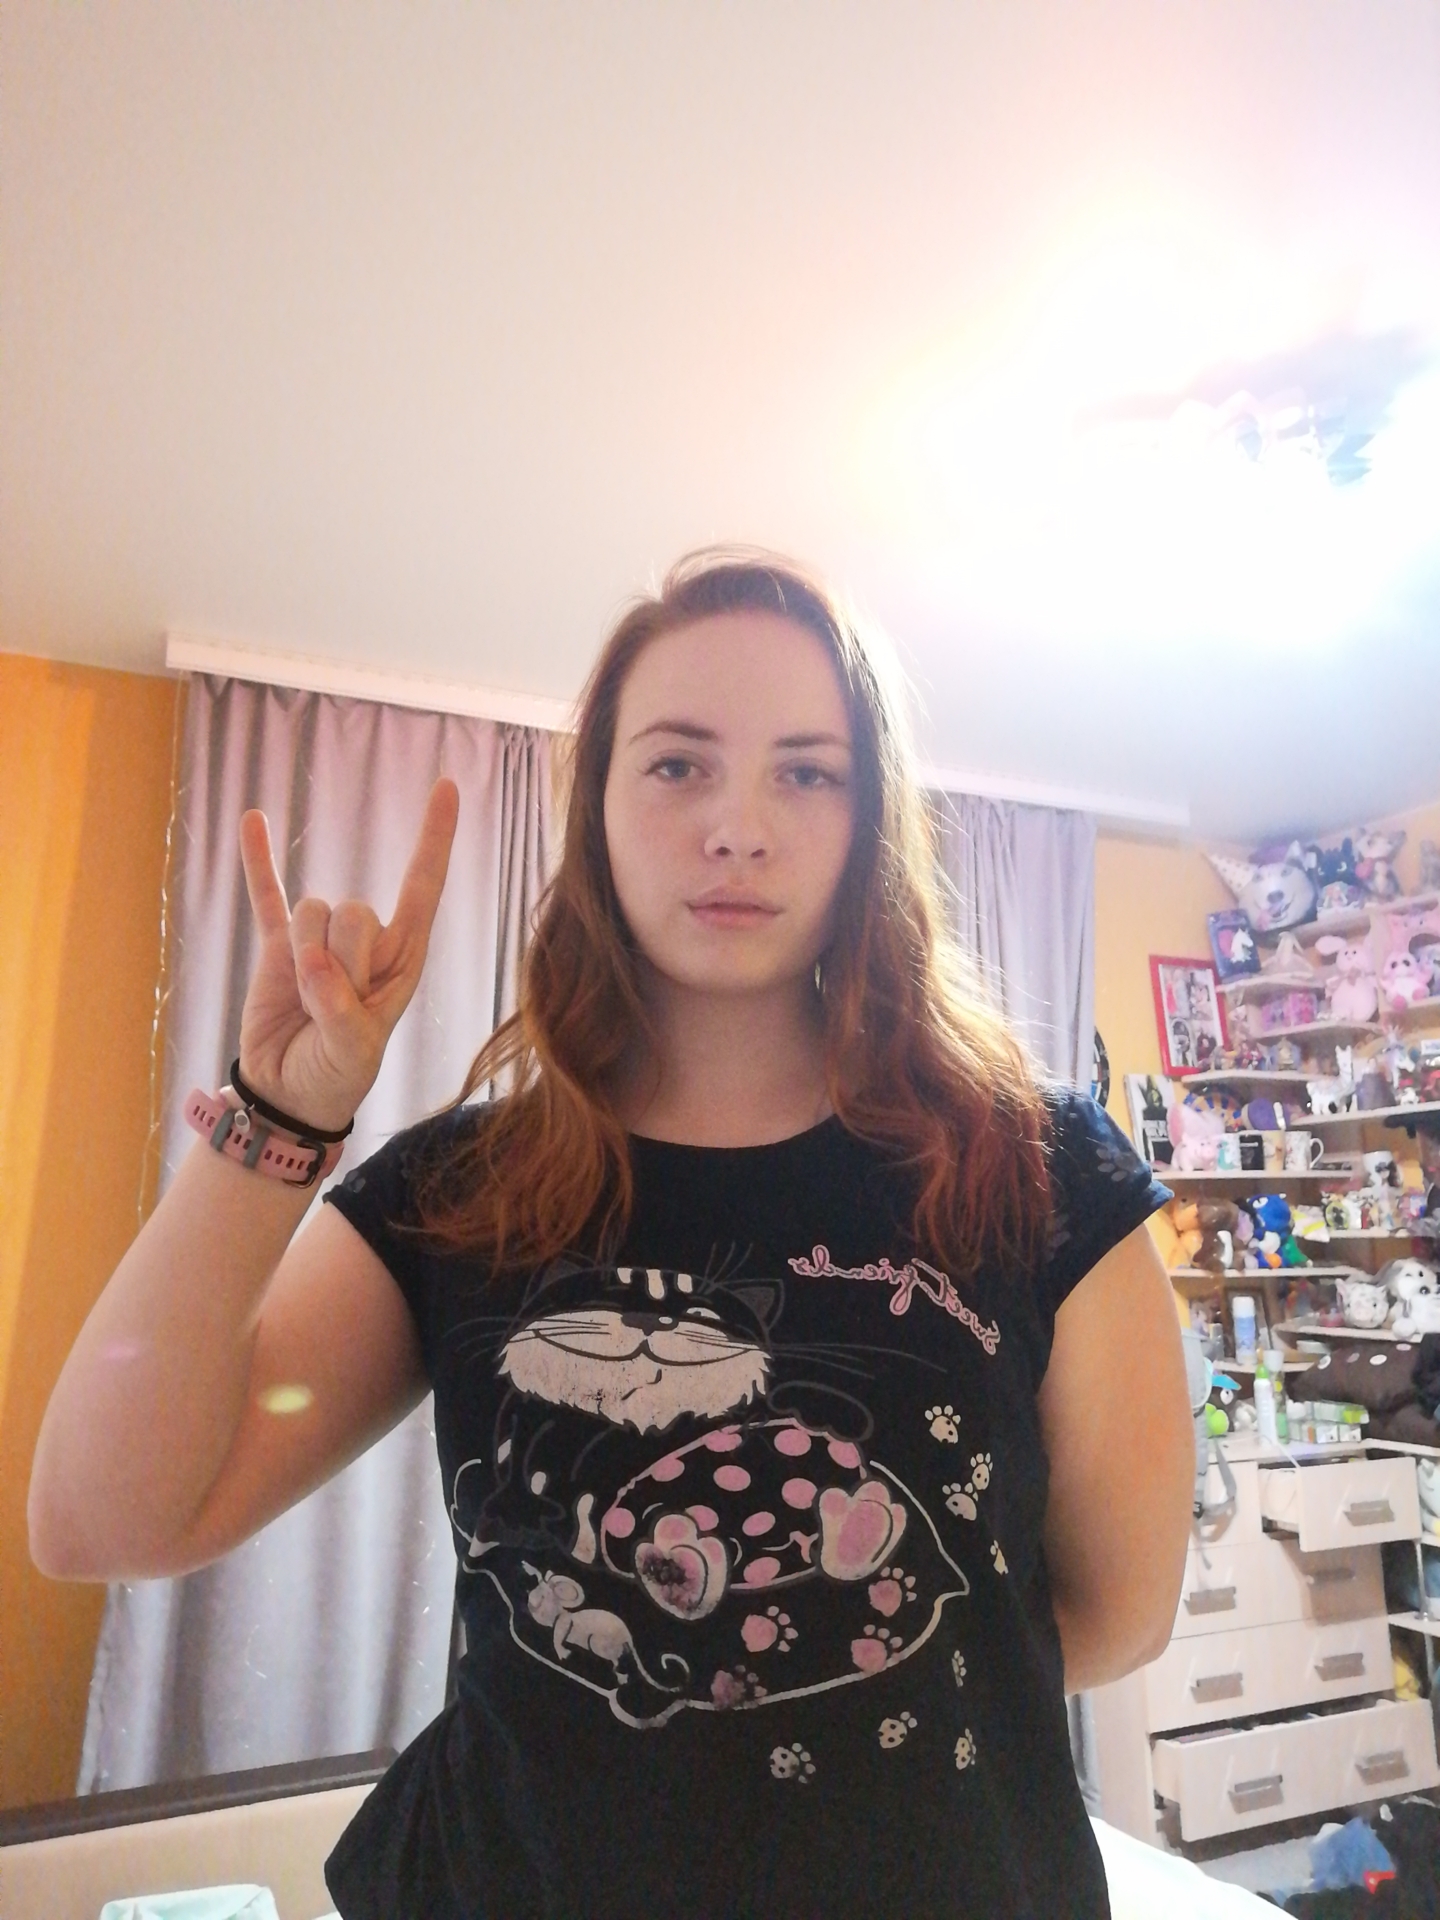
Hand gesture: rock